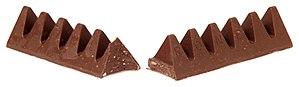
Toblerone est une marque de chocolat d'origine suisse créée par Theodor Tobler en 1908 et actuellement détenue par le groupe américain Mondelēz International, issu d'une scission de l'américain Kraft Foods qui avait acquis la marque en 1990.